A Christmas Carol (1938 film)

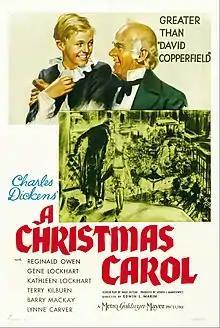
Theatrical release poster

fantasy drama film adaptation of Charles Dickens's 1843 novella of the same name, starring Reginald Owen as Ebenezer Scrooge, an elderly miser who learns the error of his ways on Christmas Eve after visitations by three spirits. The film was directed by Edwin L. Marin from a script by Hugo Butler. "A Christmas Carol" has a rating on the review-aggregator Rotten Tomatoes, based on reviews.